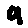
Label: 9